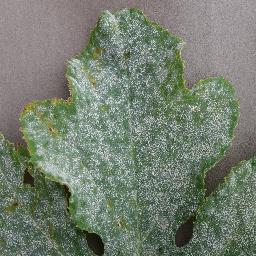
Label: Squash___Powdery_mildew